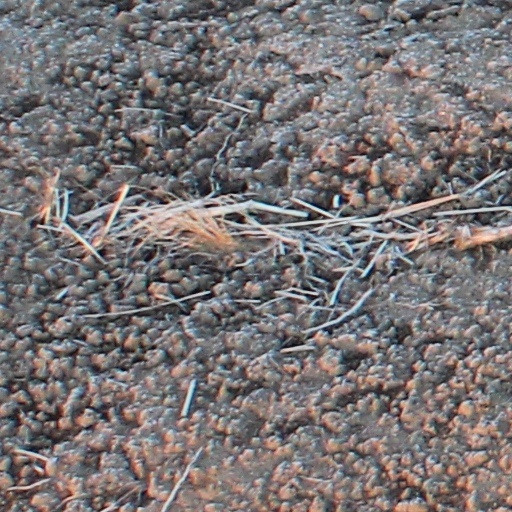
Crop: wheat